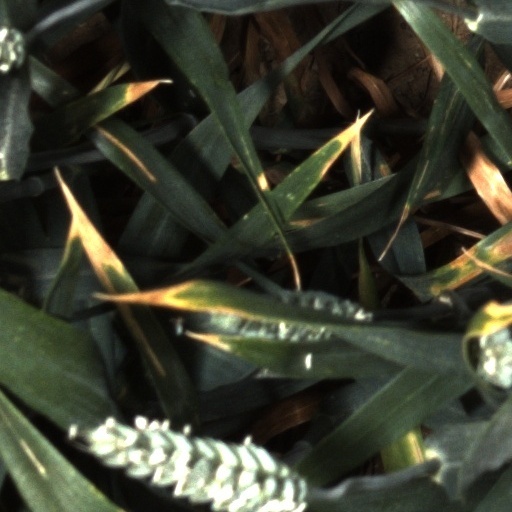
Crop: wheat